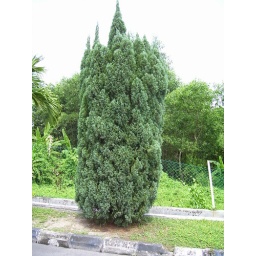
A pine tree near a petrol kiosk.